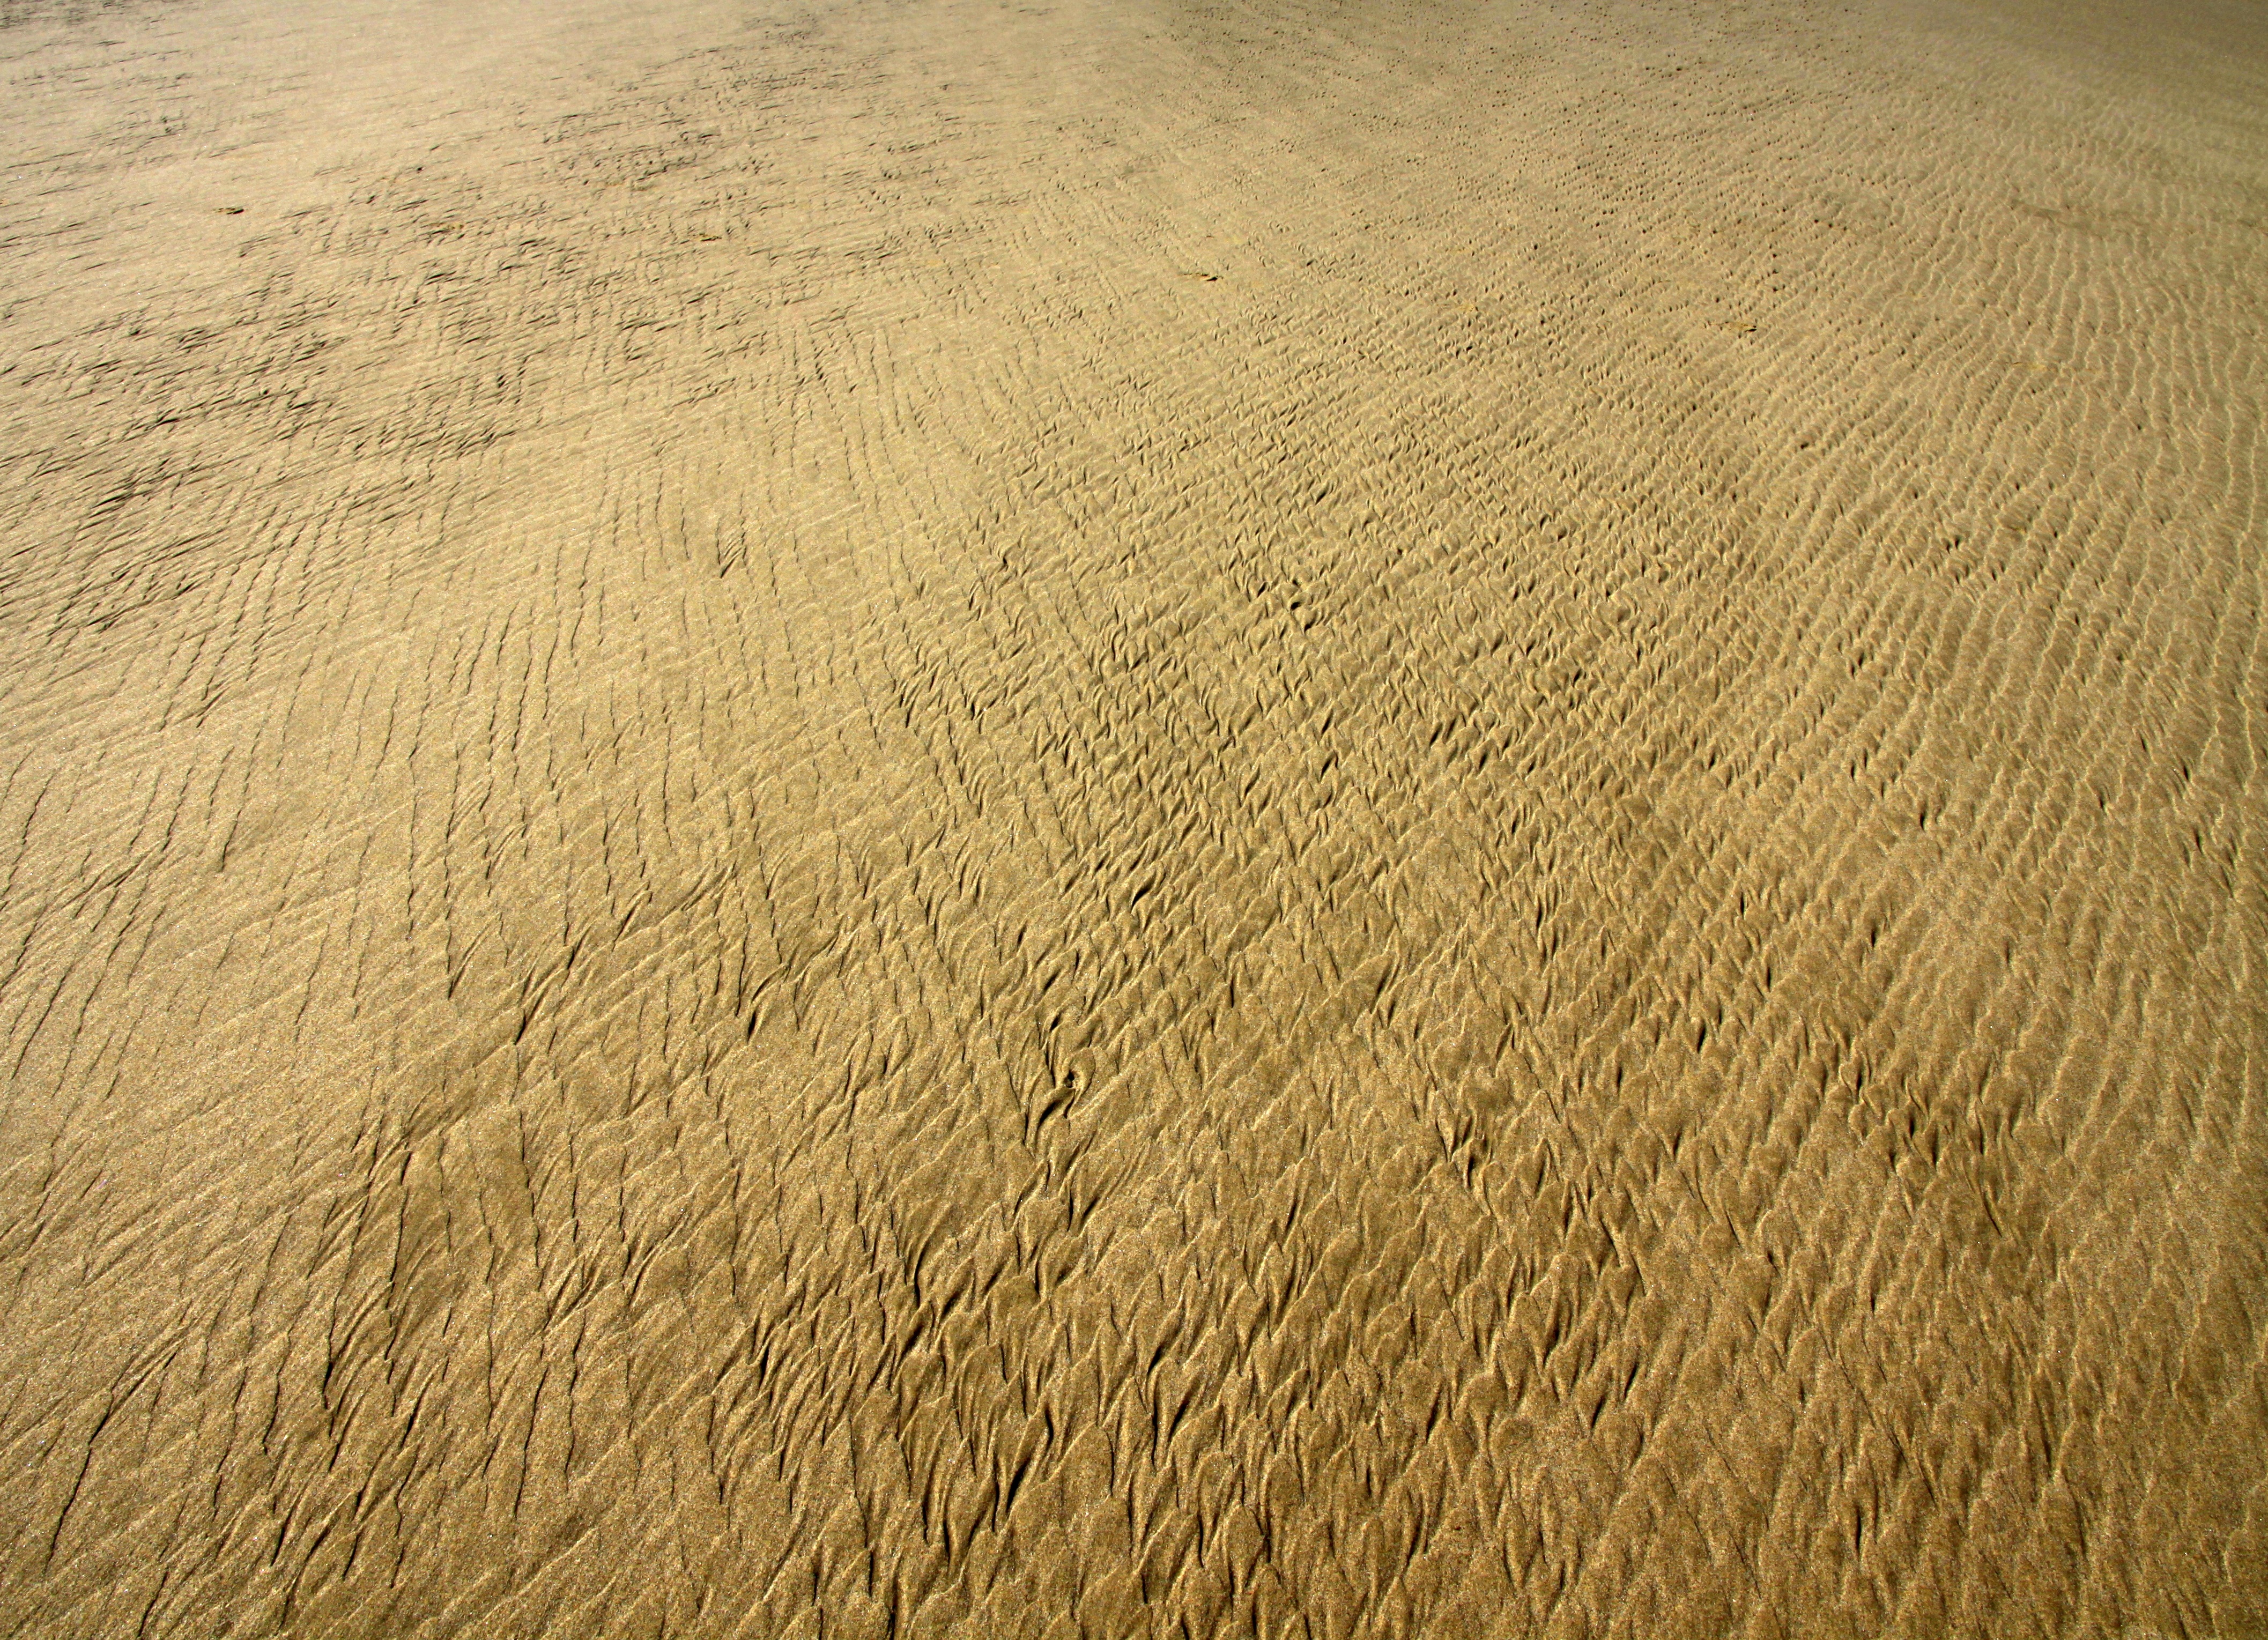
beach, landscape, sea, coast, water, nature, path, outdoor, sand, ocean, light, glowing, wood, sunshine, sun, field, wheat, sunlight, texture, shore, summer, vacation, travel, coastline, seaside, thinking, contemplation, environment, love, pattern, food, golden, relax, paradise, crop, shine, tranquil, journey, color, peaceful, natural, holiday, calm, island, romance, romantic, soil, glow, blue, yellow, agriculture, tourism, lifestyle, leisure, seashore, season, plain, relaxing, colour, sunny, fun, relaxation, background, gold, design, happy, happiness, grassland, bright, reflecting, wallpaper, different, beautiful, day, pretty, habitat, magical, enjoy, backdrop, ecosystem, effect, wellness, steppe, background pattern, sunny day, beach sand, outdoor lighting, summer beach, summer landscape, nature background, bright background, lights background, summer background, color background, spring background, gold background, golden background, natural environment, aeolian landform, grass family